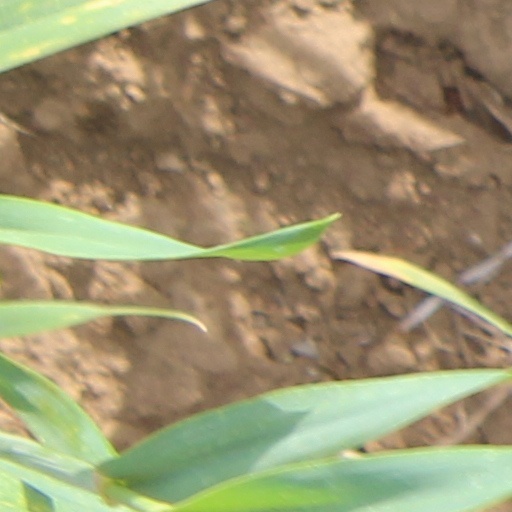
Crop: wheat